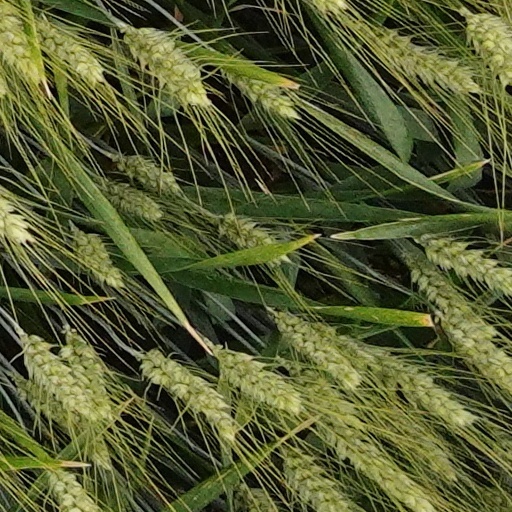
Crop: wheat